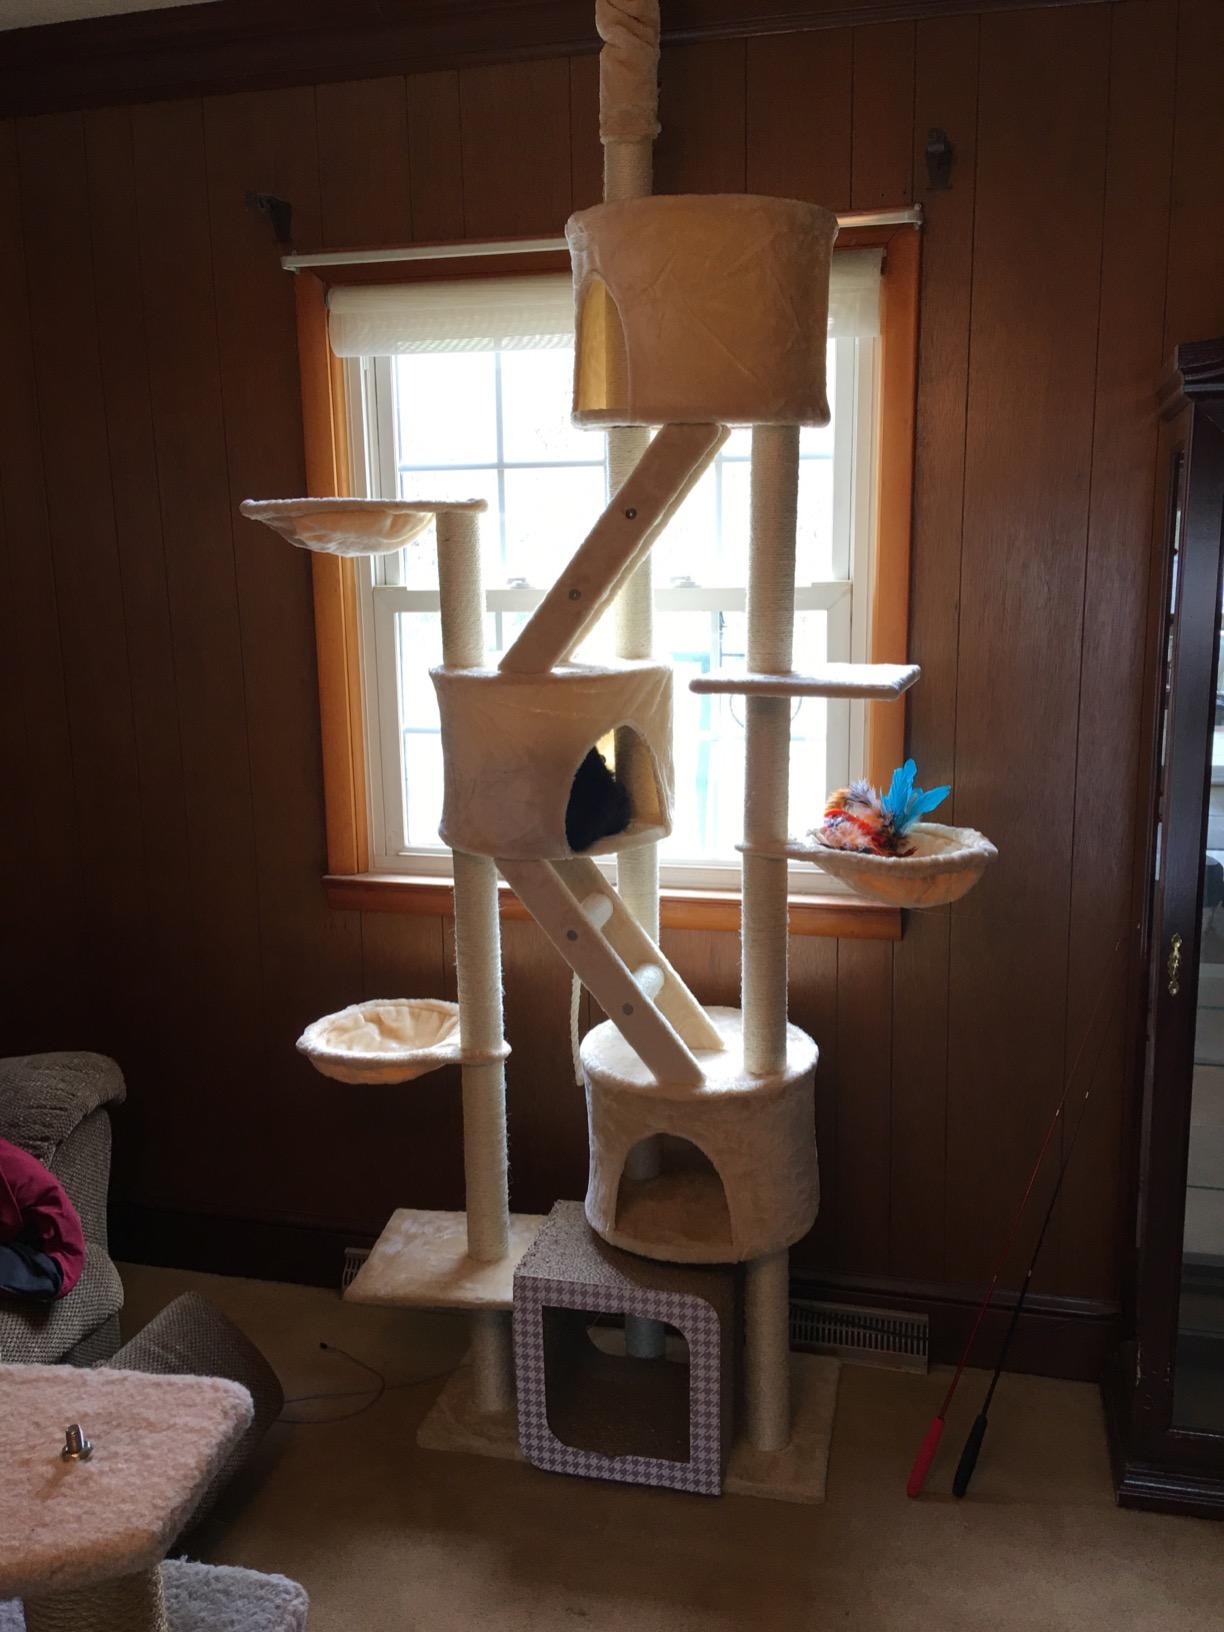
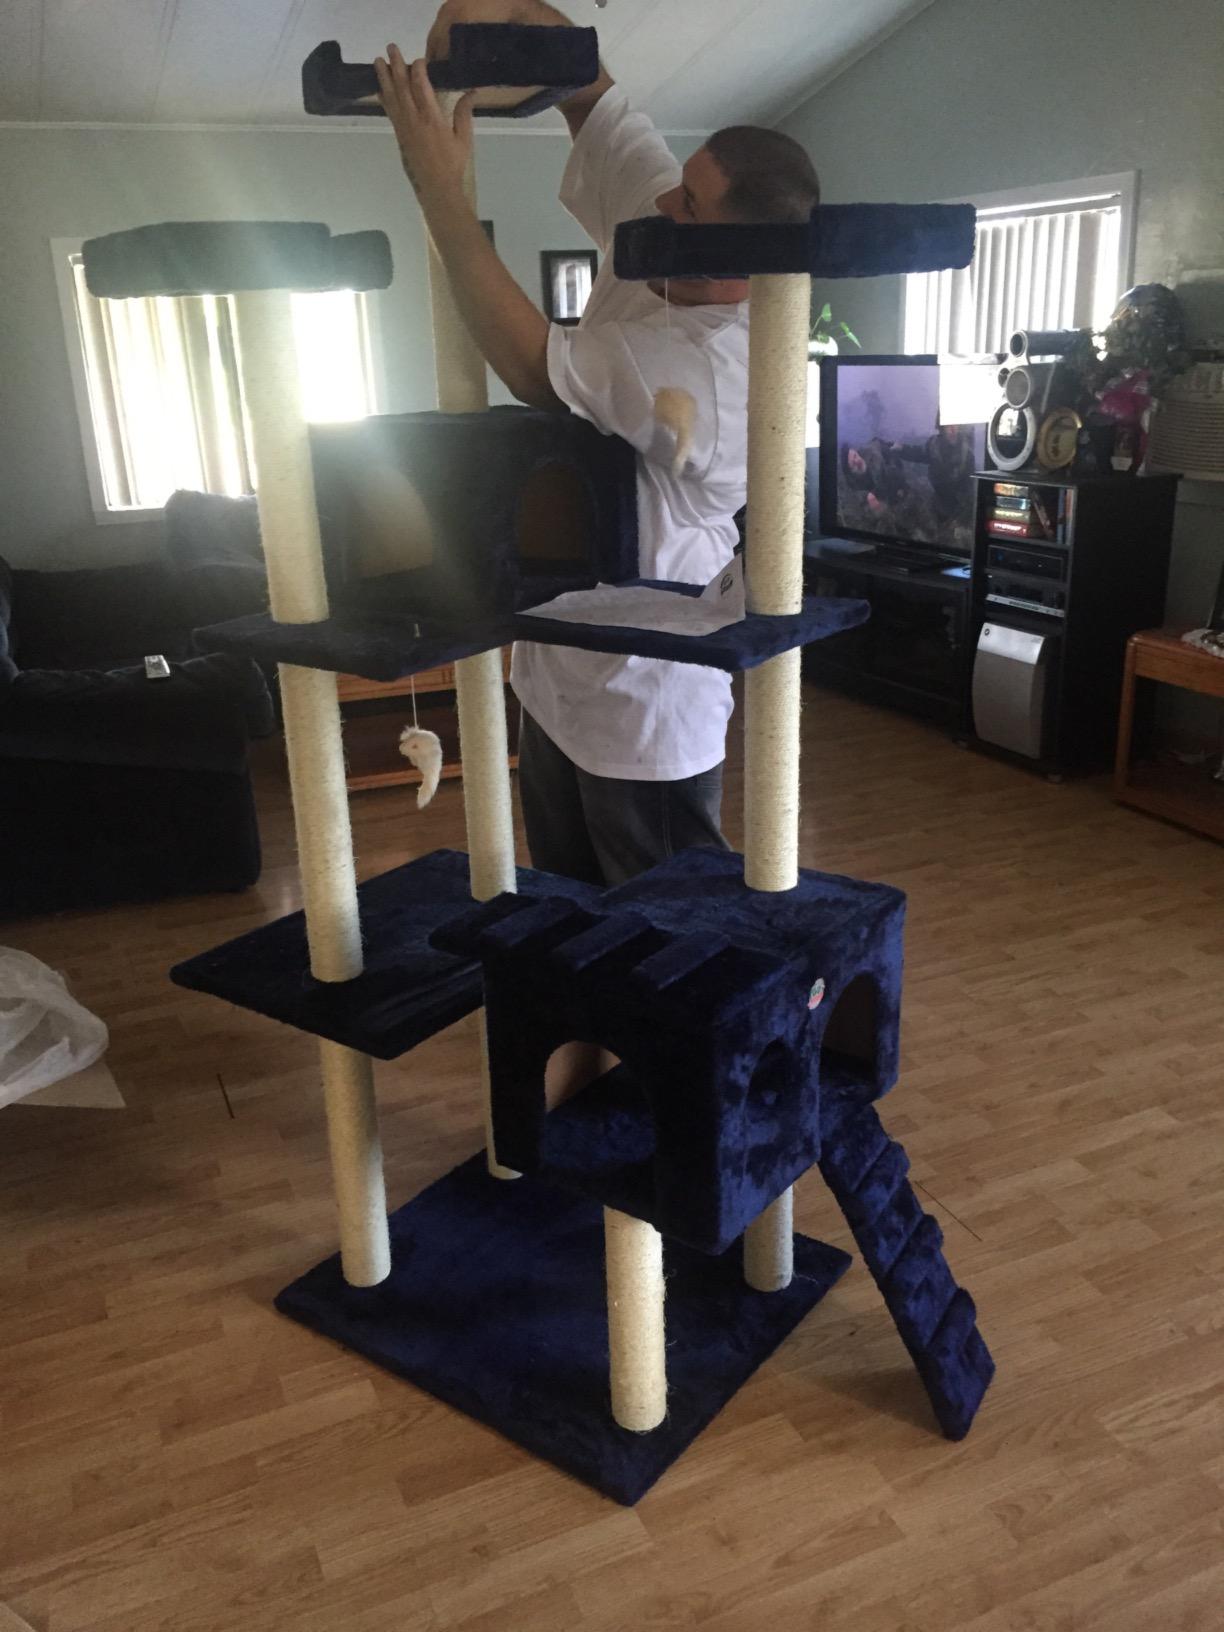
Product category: items_cat tree
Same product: no